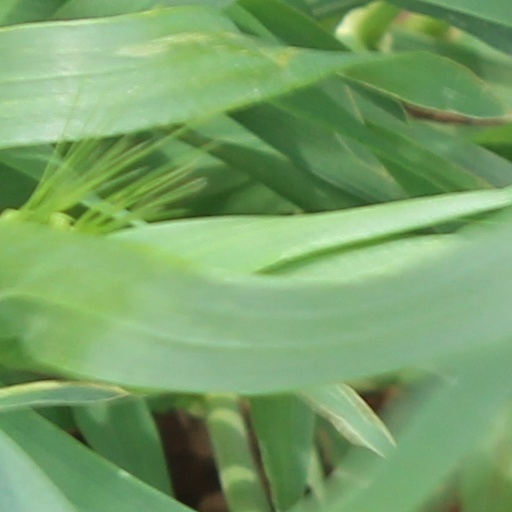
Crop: wheat